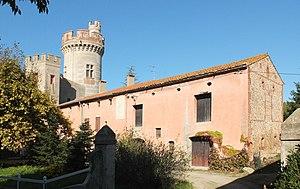
Taxo-d'Amont est un ancien hameau dépendant de la paroisse de Taxo-d'Avall, aujourd'hui rattaché à la commune de Saint-André, (vue
Taxo-d'Amont est un ancien hameau dépendant de la paroisse de Taxo-d'Avall, aujourd'hui rattaché à la commune de Saint-André.